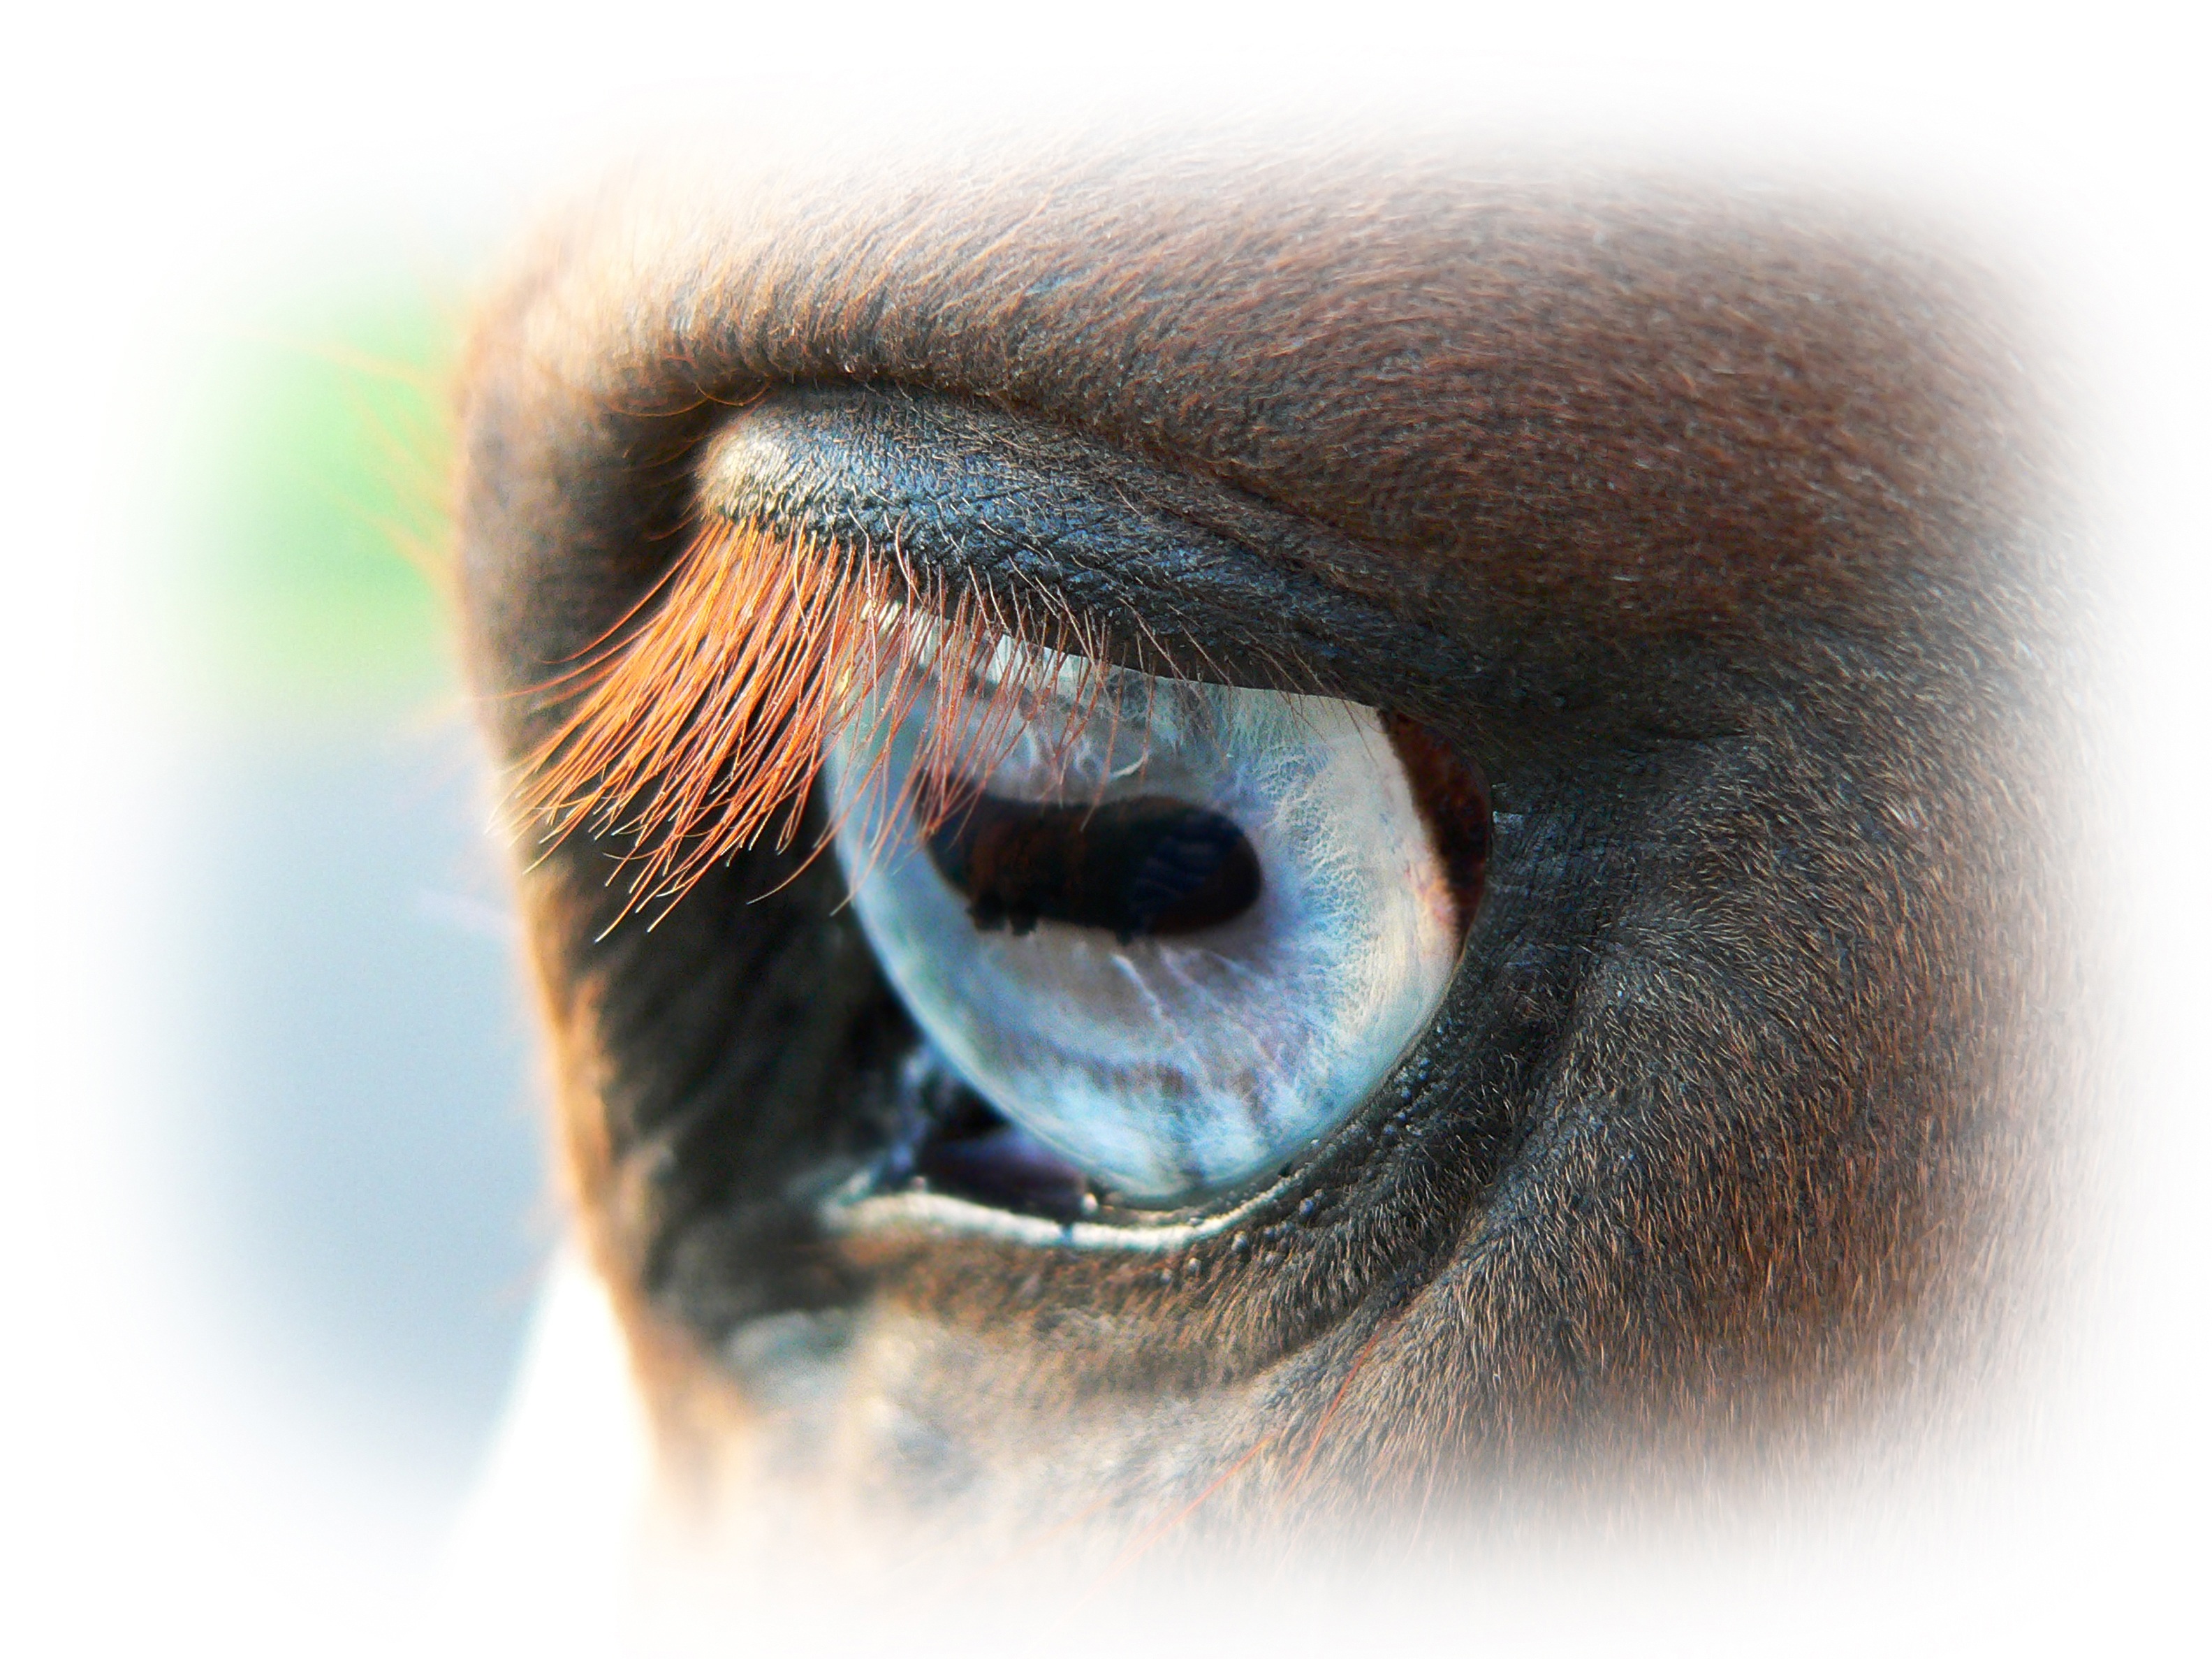
nature, photography, view, animal, horse, paint, blue, ear, mouth, eyelash, equestrian, close up, human body, equine, face, nose, iris, eye, head, look, organ, vision care